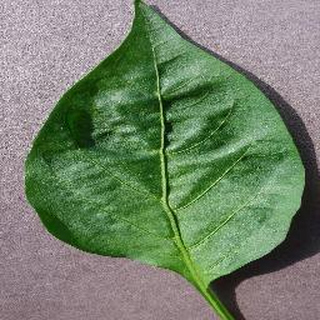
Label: healthy_bell_pepper